Sonic Dreams Collection

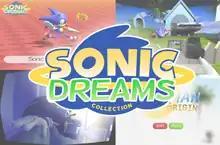
Splash screen, depicting screenshots of each minigame. Clockwise from top left: Make My Sonic, Sonic Movie Maker, Eggman Origin, My Roommate Sonic

Sonic Dreams Collection is a 2015 art game developed by Arcane Kids for OS X and Windows. It is an unofficial game based on Sega's "Sonic the Hedgehog" franchise that compiles four minigames presented as unfinished "Sonic" games, but the game as a whole later reveals itself to be a psychological horror game satirizing the then-modern "Sonic" fandom, known for its peculiarities. They include the character creator "Make My Sonic", the massively multiplayer online role-playing game "Eggman Origin", the adventure game "Sonic Movie Maker", and the virtual reality (VR) game "My Roommate Sonic". They are described in-game as having been developed by a nonexistent Sega studio for the Dreamcast in the late 1990s.